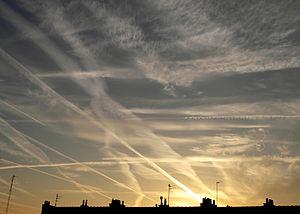
Contrails photographiés à partir de Lambersart, près de Lille (Nord de la France) - 07h22 (l'heure est donnée en heure française, (2 heures de décalage avec l'heure solaire)
La théorie conspirationniste des chemtrails [ˈkɛmtreɪls] avance que certaines traînées blanches créées par le passage des avions en vol sont composées de produits chimiques délibérément répandus en haute altitude par diverses agences gouvernementales pour des raisons dissimulées au grand public. Cette théorie est rejetée par la communauté scientifique qui indique qu'il s'agit de simples traînées de condensation.